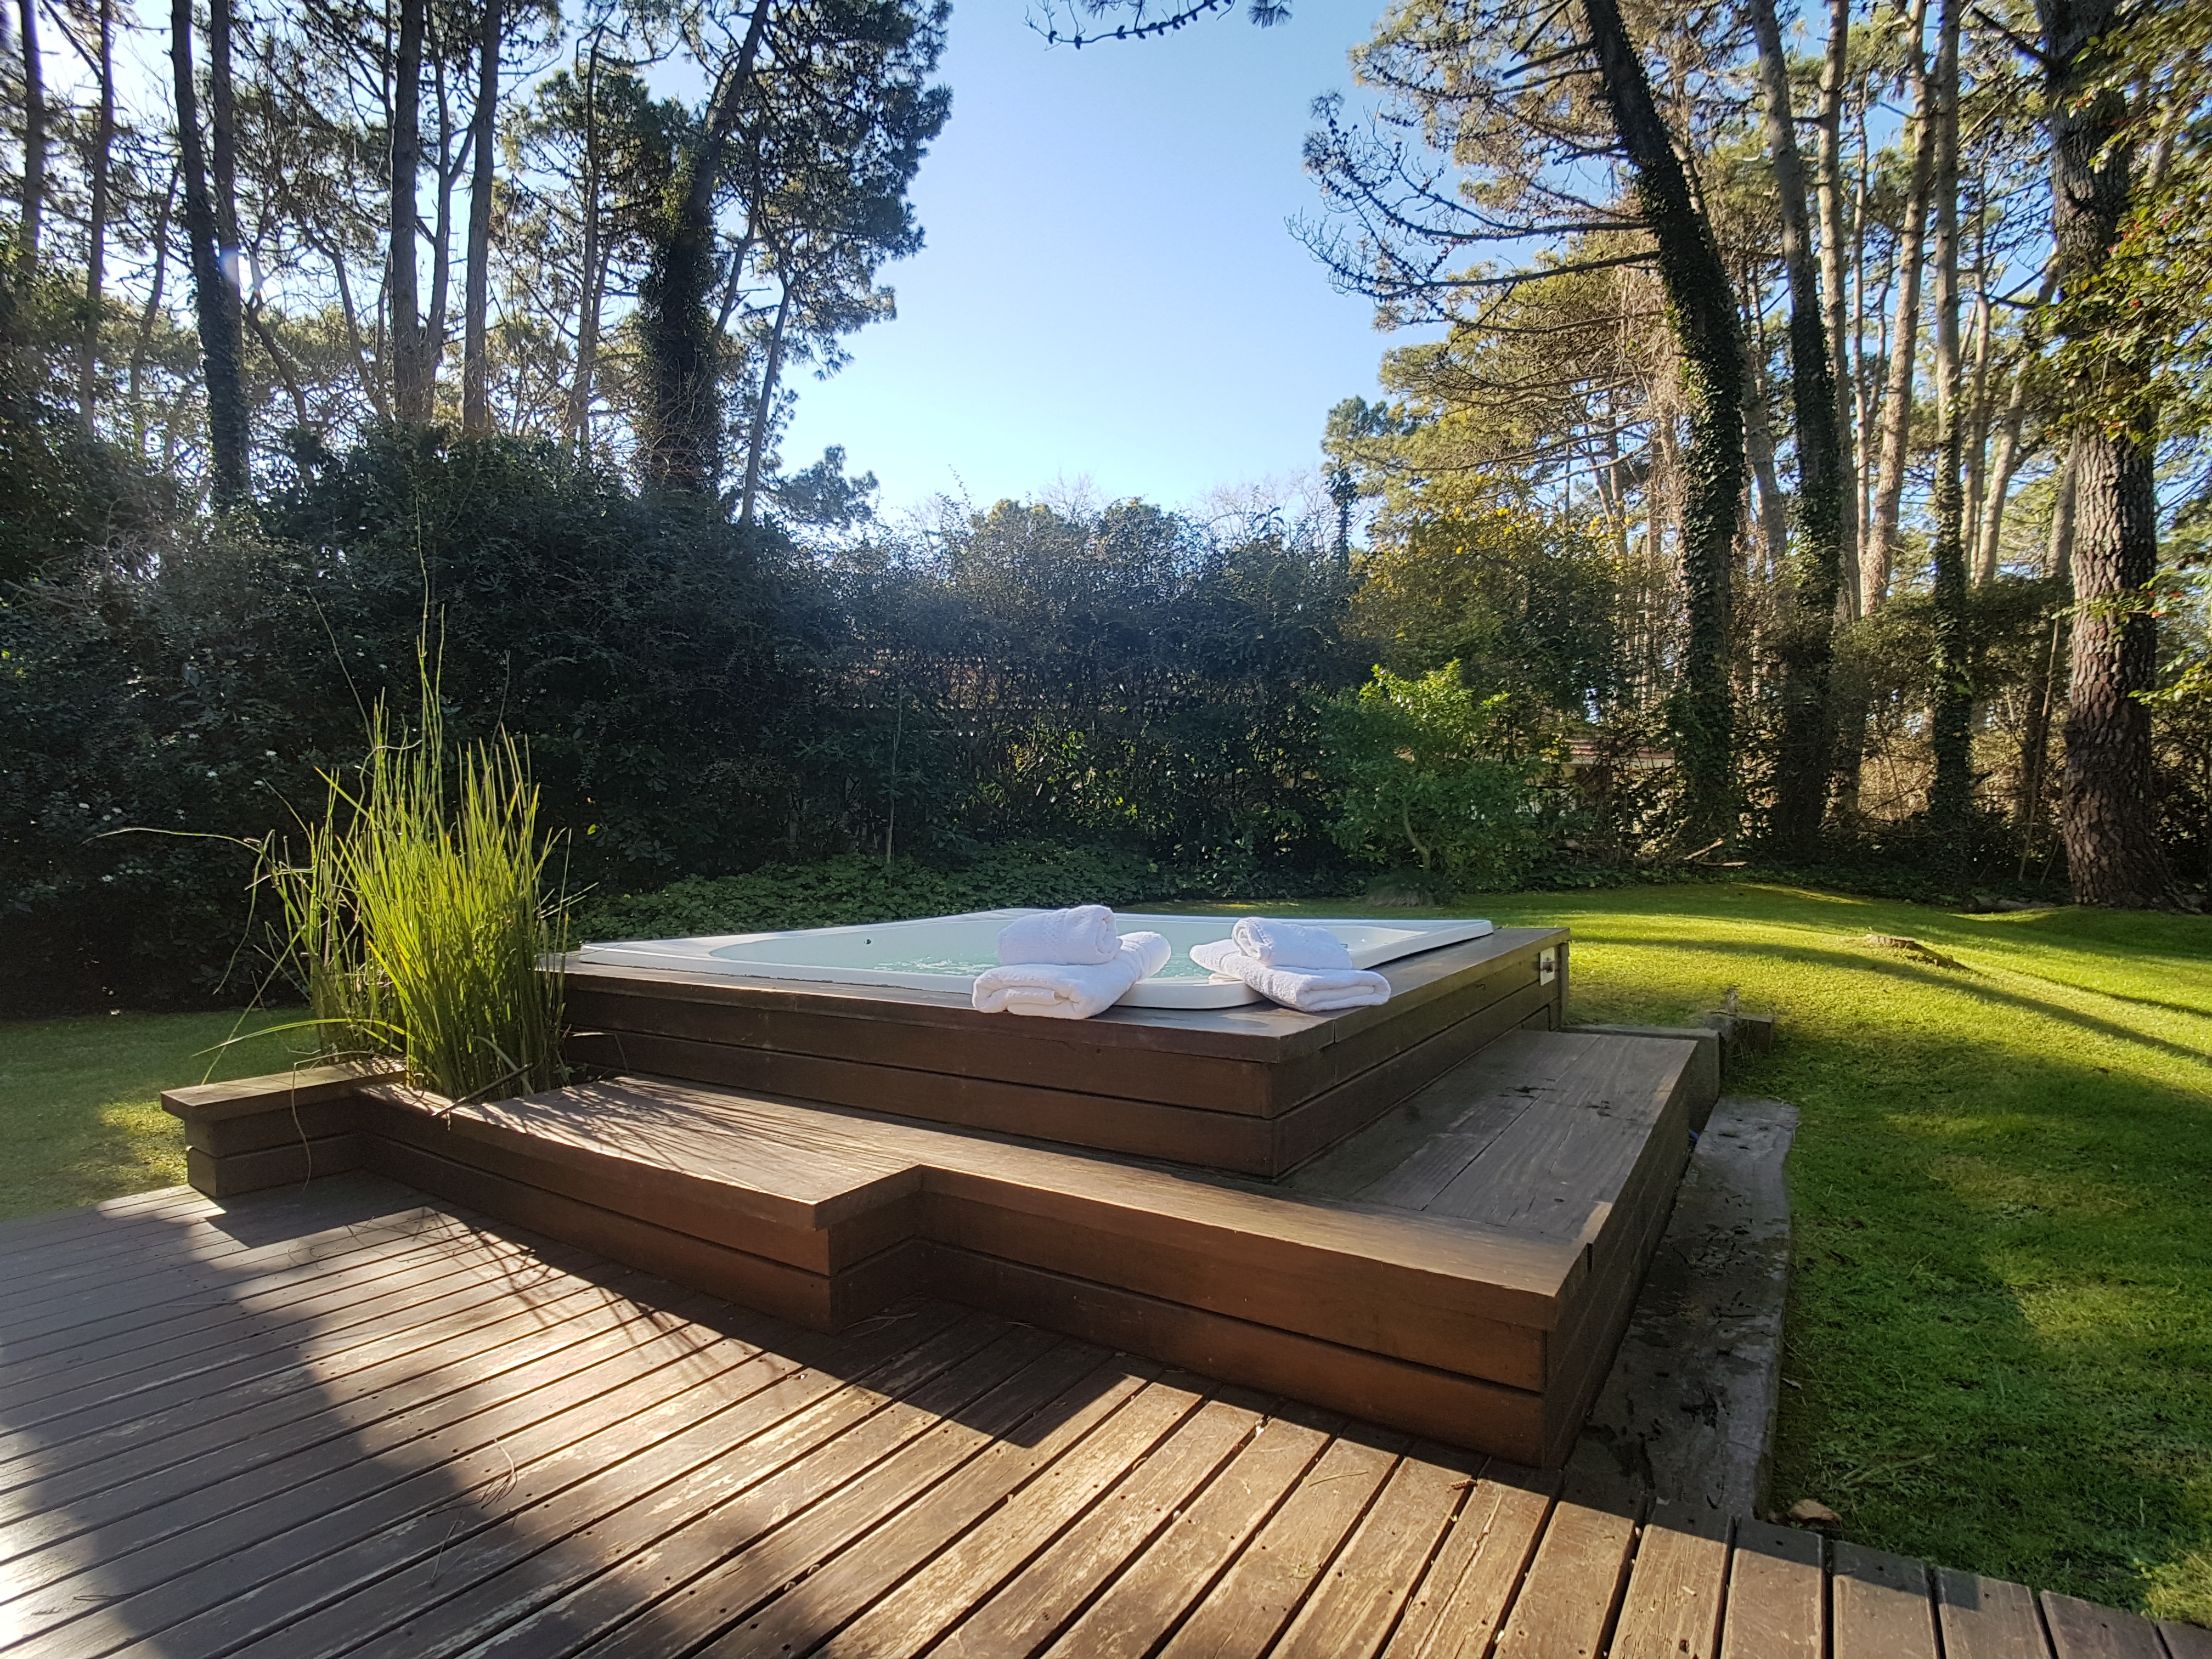
tree, natural landscape, property, deck, grass, table, real estate, furniture, hardwood, design, home, house, landscape, backyard, wood, landscaping, plant, leisure, estate, shade